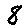
Label: 8